Travis Hansen

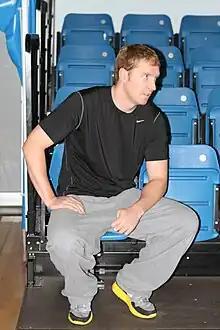

Travis Mitchell Hansen (born April 15, 1978) is an American former professional basketball player. He played for the Atlanta Hawks of the National Basketball Association (NBA). Hansen played college basketball for Utah Valley and BYU.